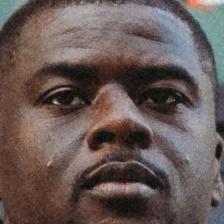
Label: faces